Franz Berwald

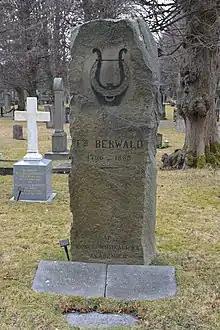
Berwald's grave

Ten years after Berwald's death, his Symphony No. 4 in E-flat major, ""Naïve"", was premiered in 1878 (the originally planned 1848 premiere in Paris having been cancelled because of the political unrest of the time). This gap between composition and first performance was relatively short, however, compared to what befell the Symphony No. 2 in D major, ""Capricieuse"" and Symphony No. 3 in C major, ""Singulière"". Those two pieces were not premiered until 1914 and 1905, respectively.